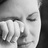
Emotion: neutral